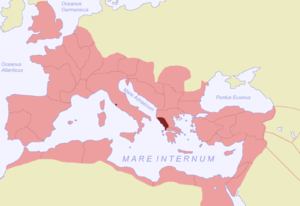
L’Épire est une région historique et montagneuse des Balkans, partagée entre la Grèce et l’Albanie. Épire signifie « continent » en grec et ses habitants sont les Épirotes. Ces « continentaux » ont de tout temps été d’origines multiples, avec une dominance illyrienne dans le Nord et grecque dans le Sud.